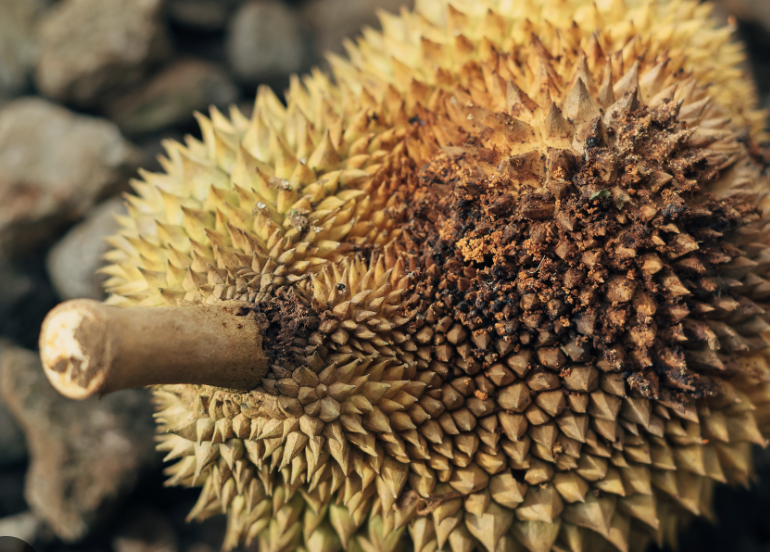
Label: fruit_rot